Dave Carter

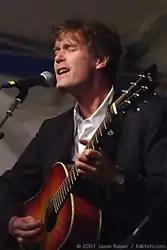

Dave Carter (August 13, 1952 July 19, 2002) was an American folk music singer-songwriter who described his style as "post-modern mythic American folk music". He was one half of the duo Dave Carter and Tracy Grammer, who were heralded as the new "voice of modern folk music" in the months before Carter's unexpected death in July 2002. They were ranked as number one on the year-end list for "Top Artists" on the "Folk Music Radio Airplay Chart" for 2001 and 2002, and their popularity has endured in the years following Carter's death. Joan Baez, who went on tour with the duo in 2002, spoke of Carter's songs in the same terms that she once used to promote a young Bob Dylan: